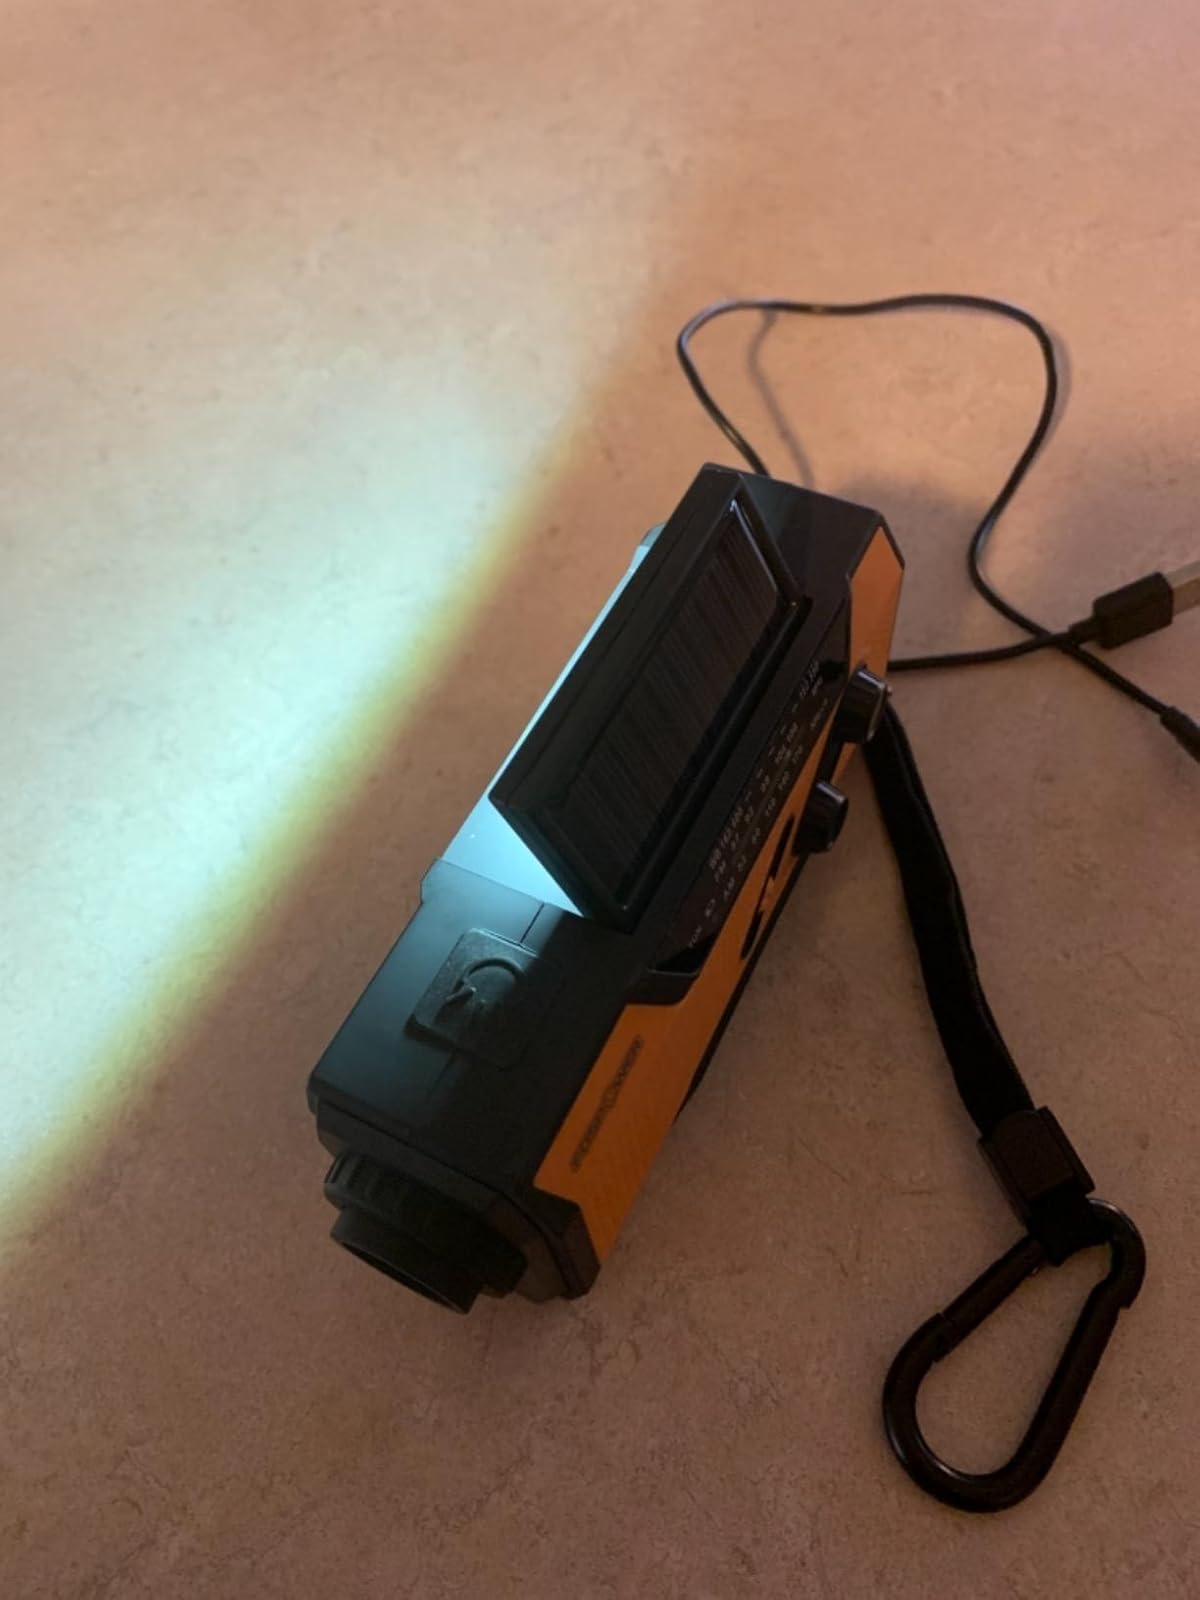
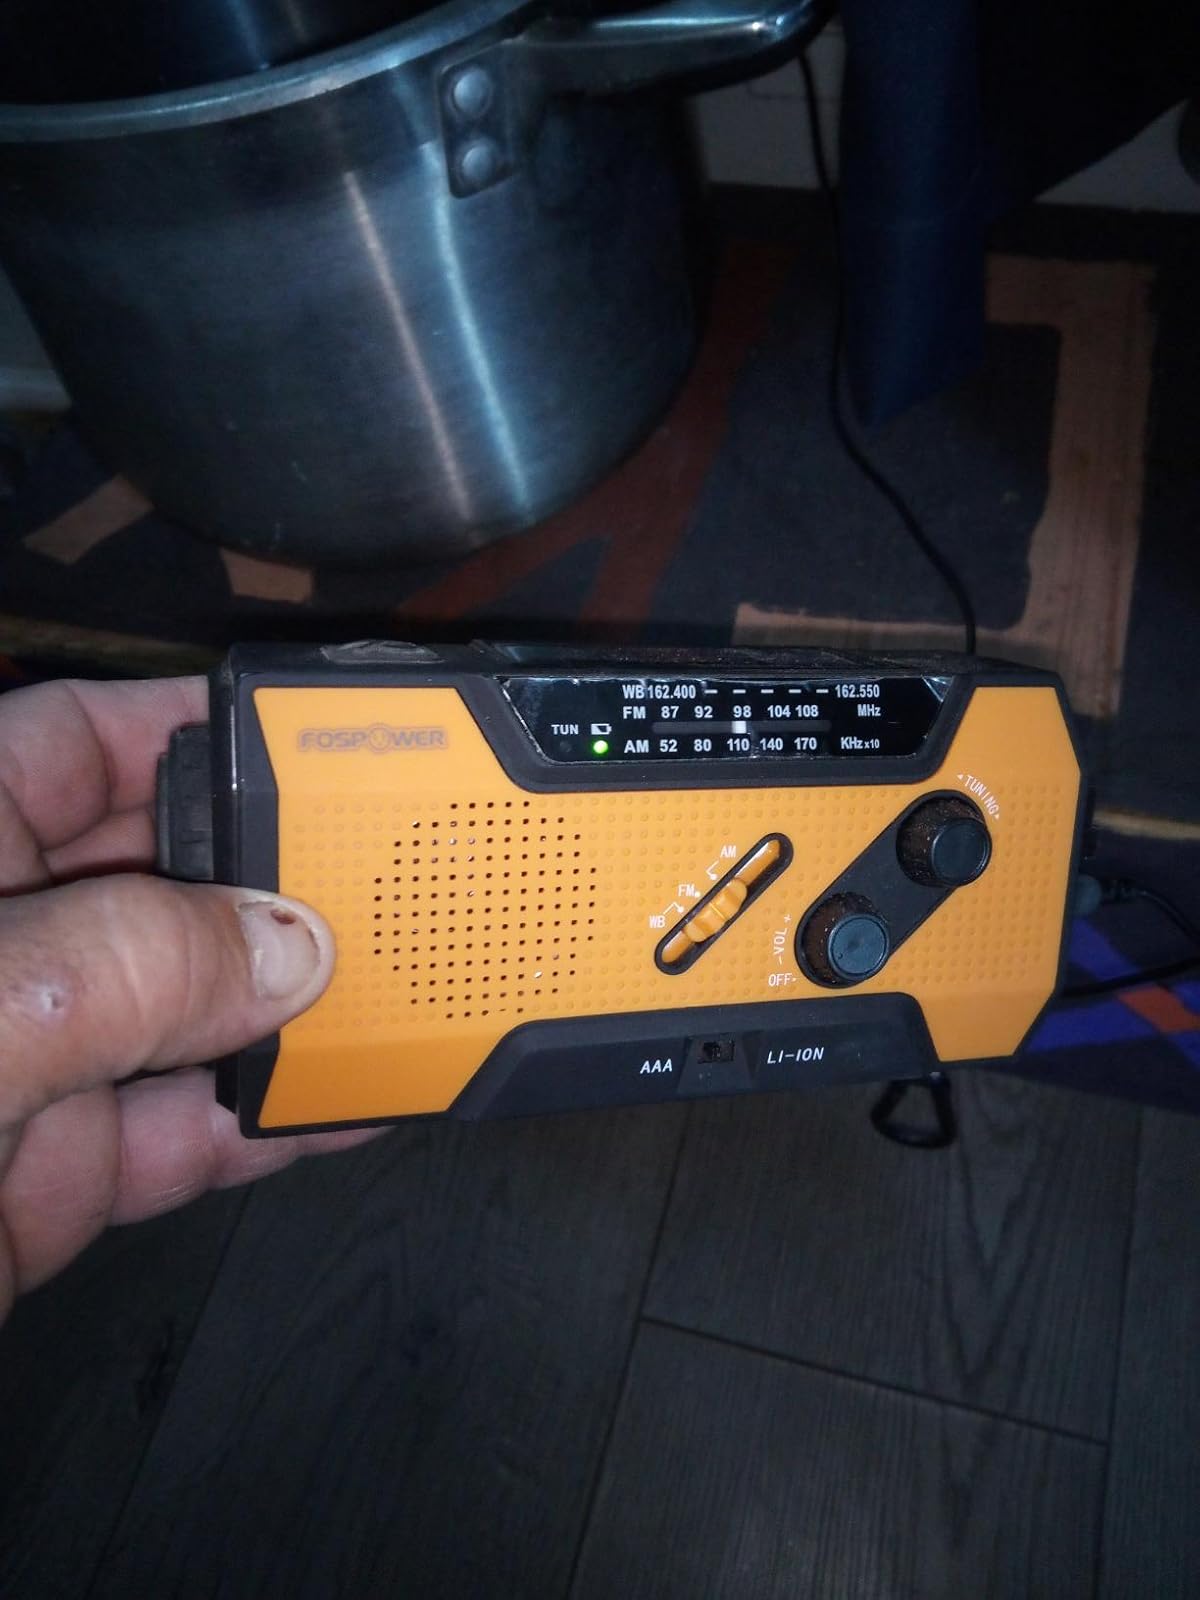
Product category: radio
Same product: yes